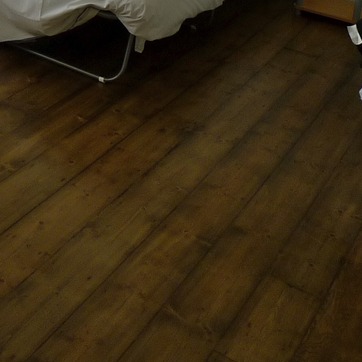
Material: wood